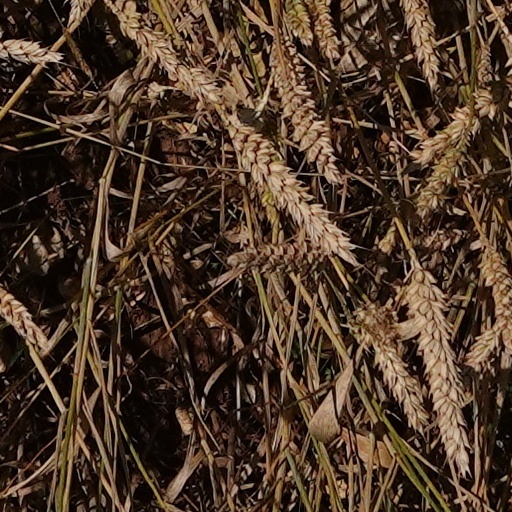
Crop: wheat